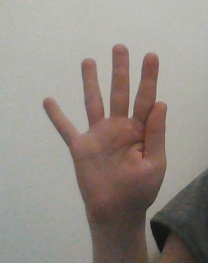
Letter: sheen